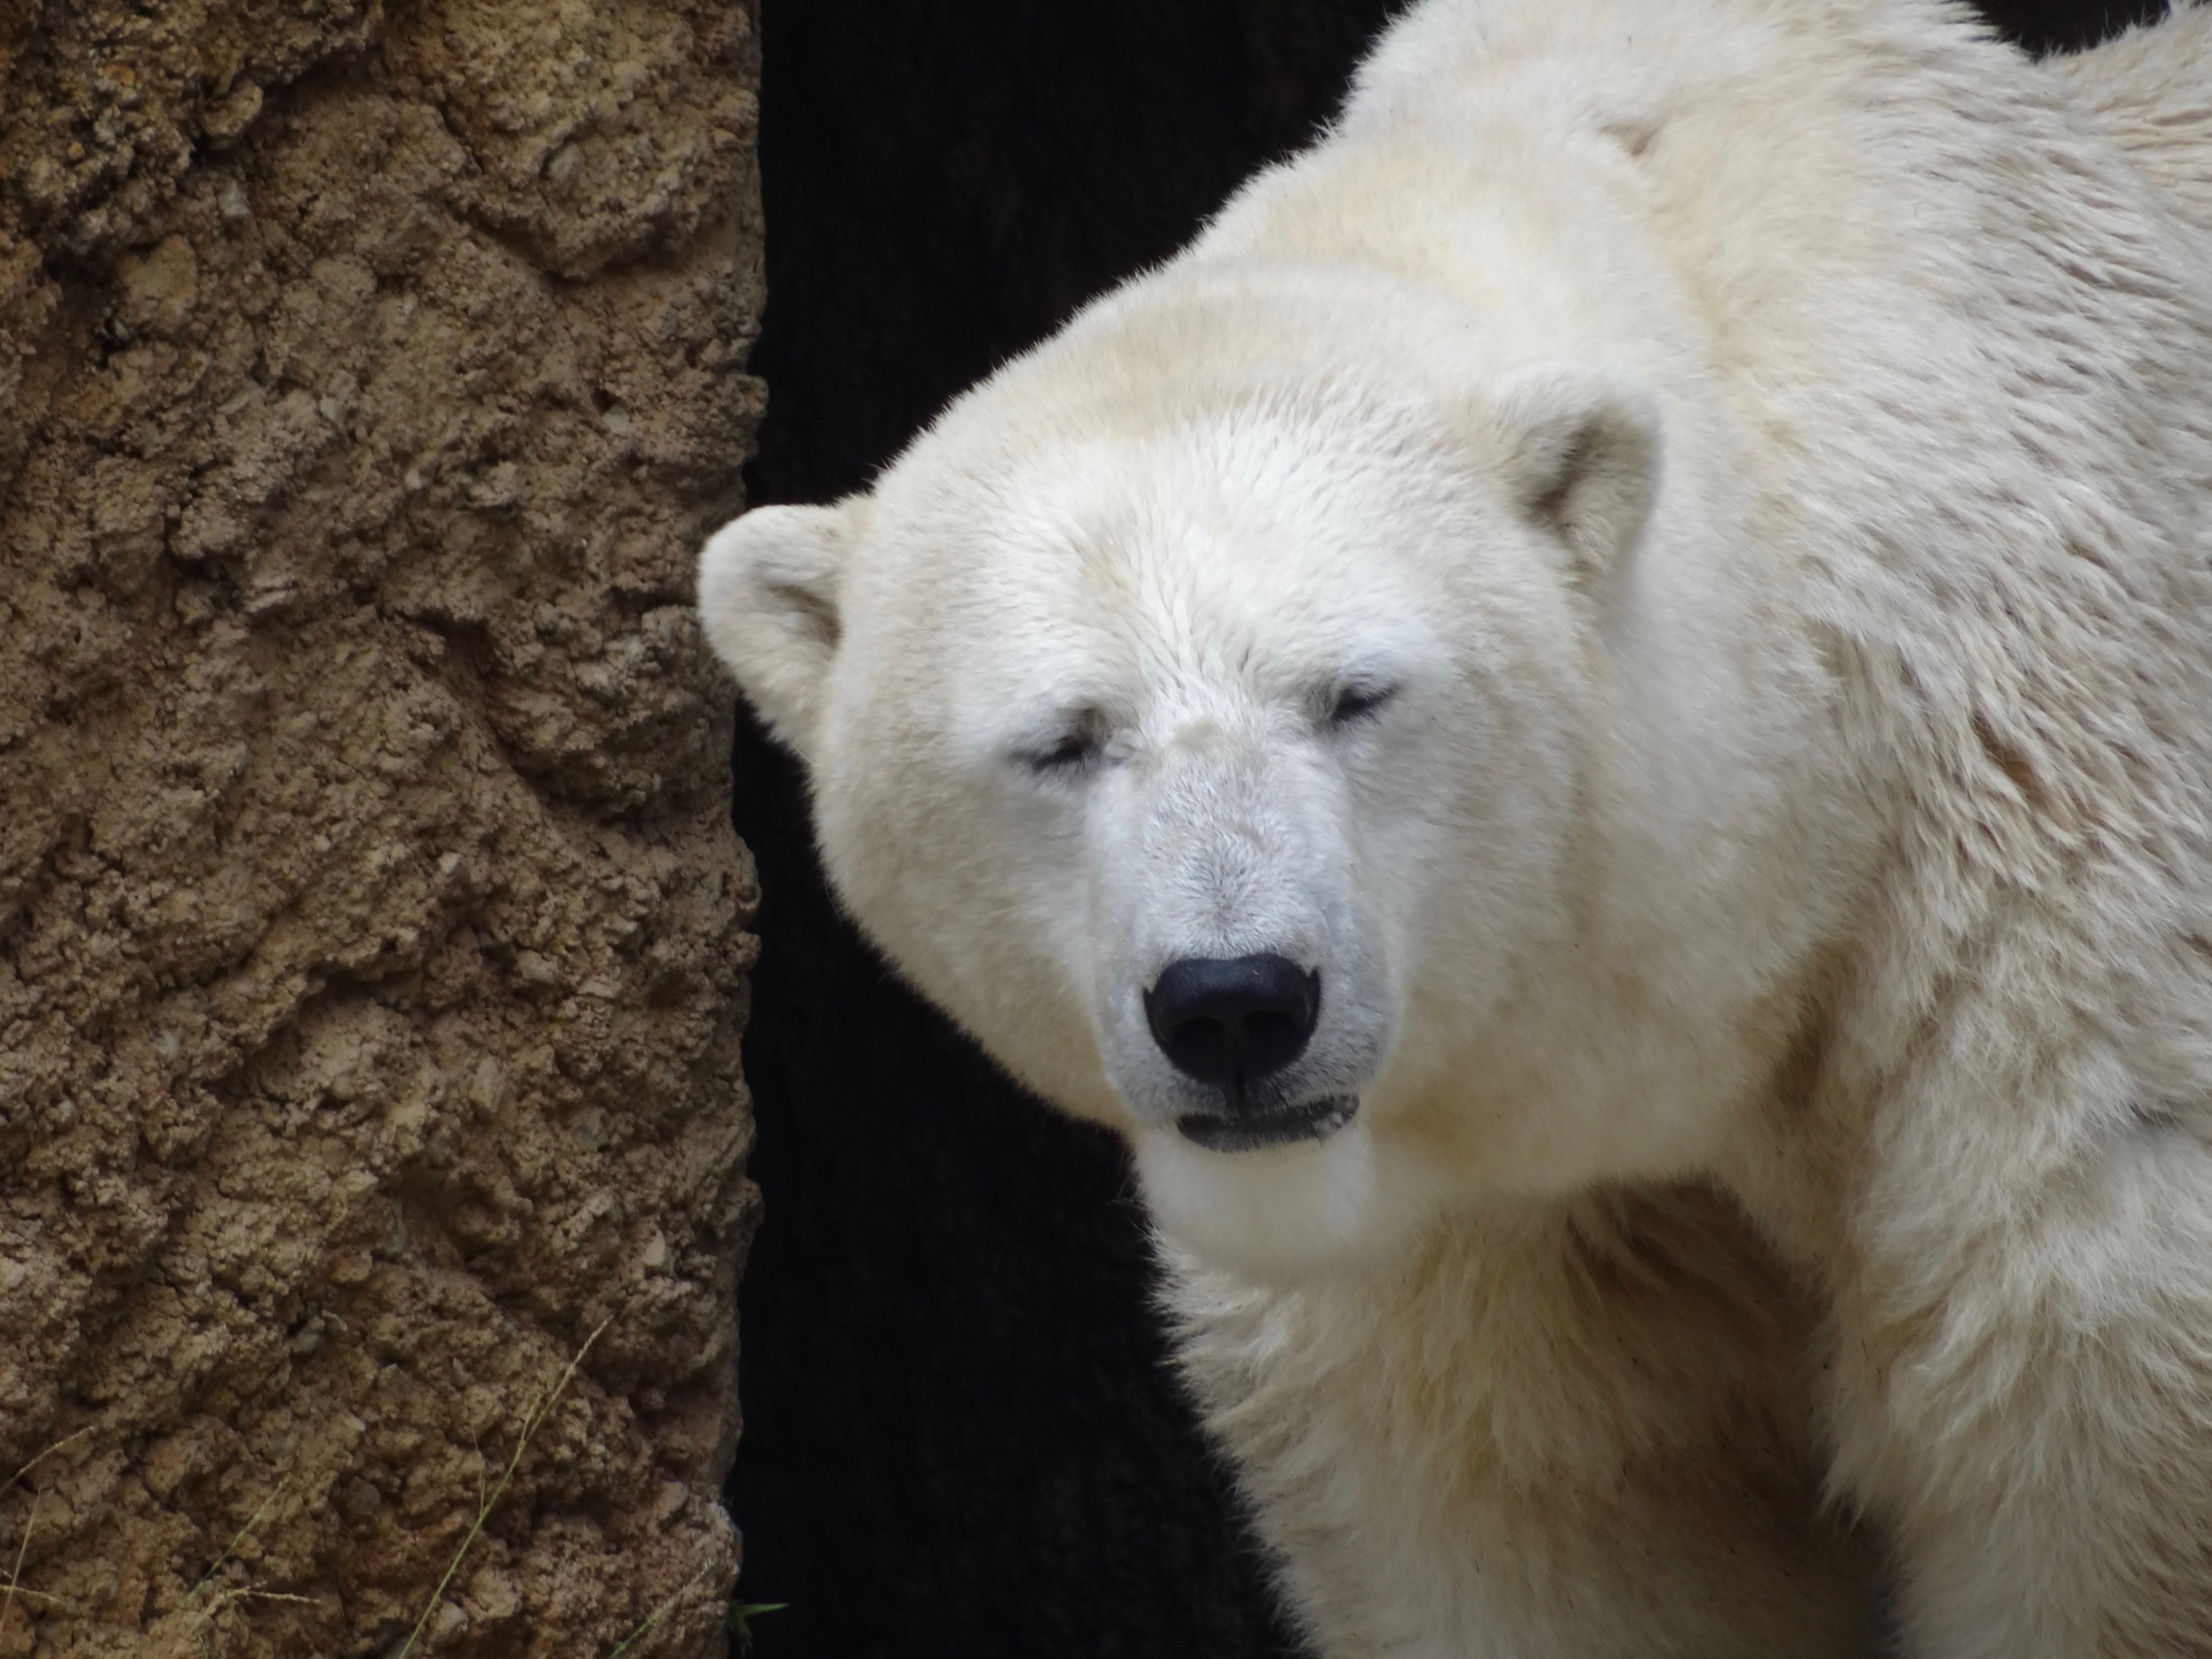
bear, zoo, mammal, fauna, polar bear, animals, vertebrate, dog breed group